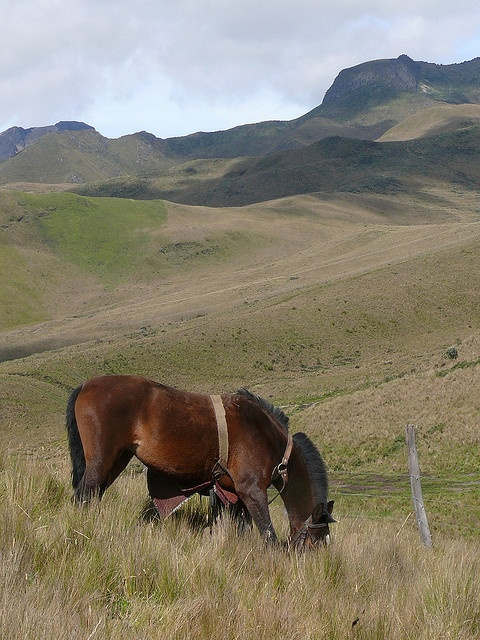
A horse grazes in a meadow next to an old fence post.
a horse on a field of grass behind a fence
A horse that is bent over in the grass.
A horse is grazing in tall grass beside hills.
A brown horse grazing in a field surrounded by mountains